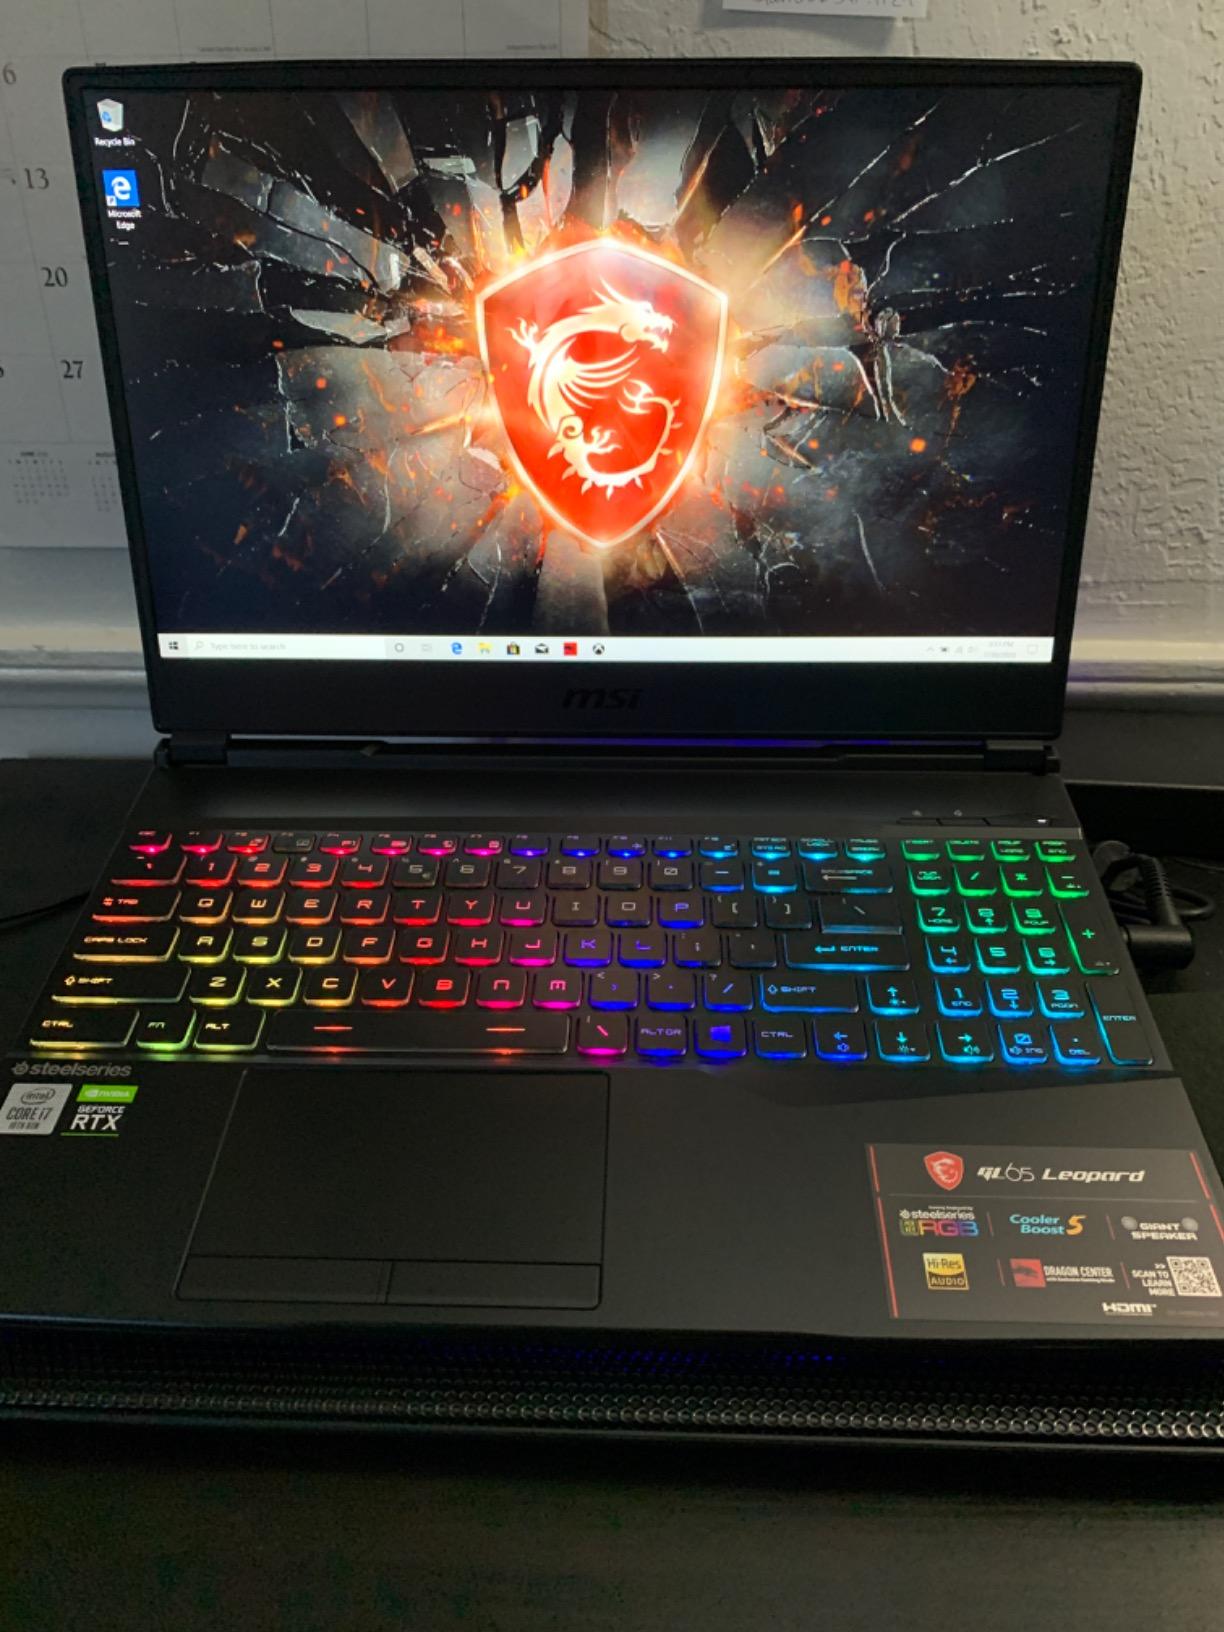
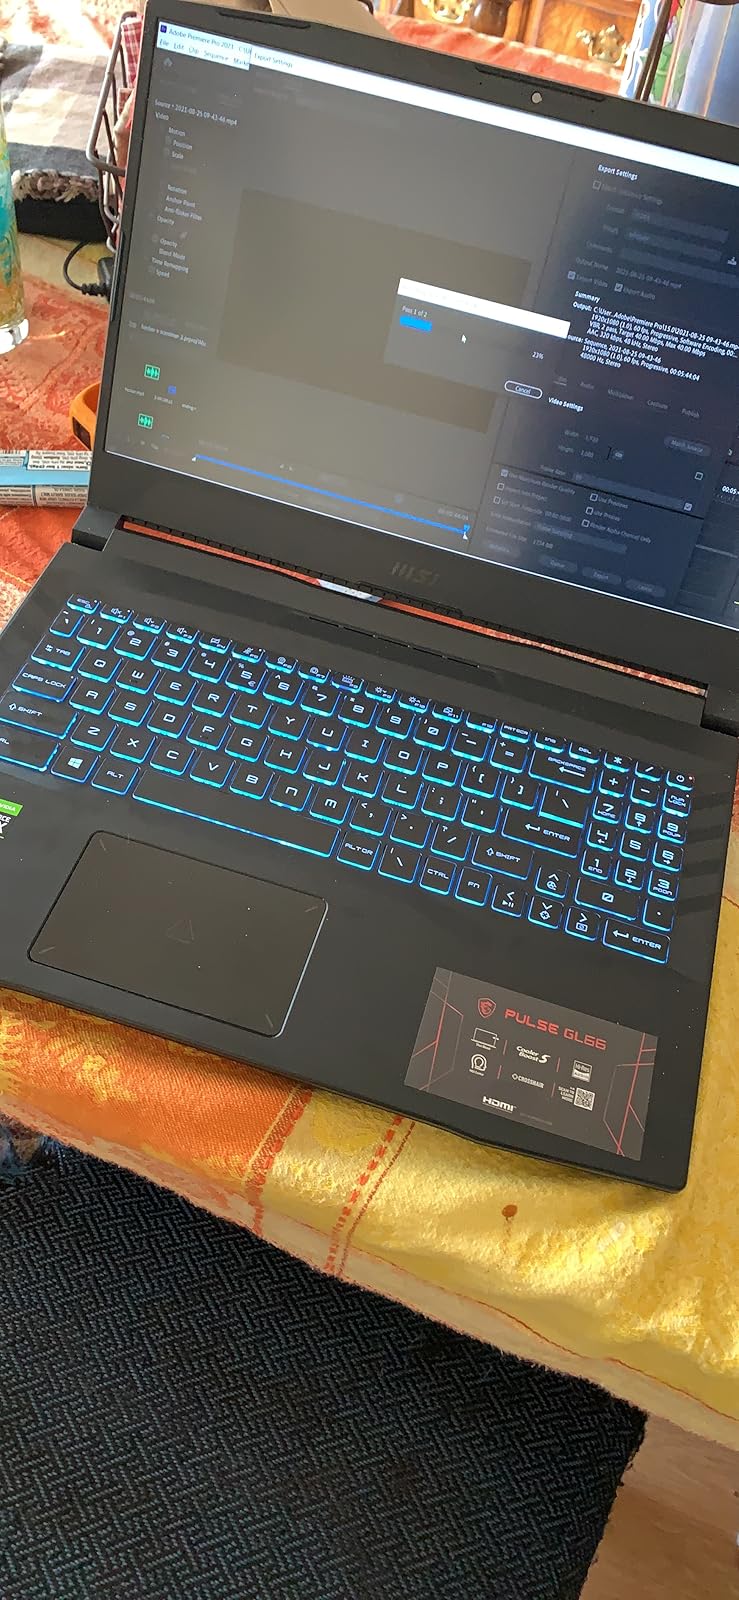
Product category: laptop
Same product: no